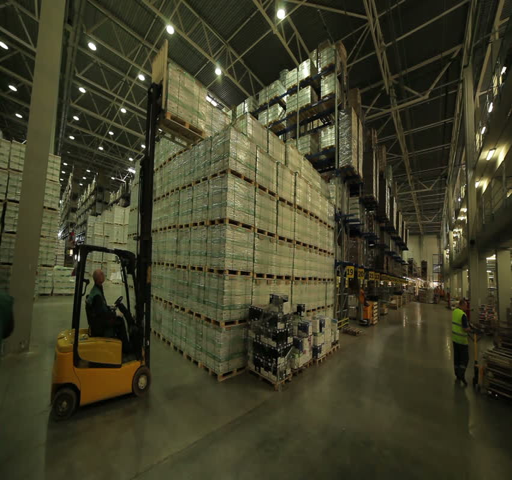
the man on the truck picks up the goods in warehouse